Romulus

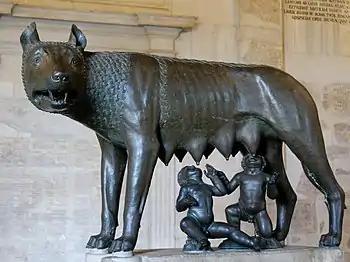
A statue of a She-wolf depicts the twins suckling.

In the traditional account, a she-wolf happened upon the twins, and suckled them until they were found by the king's herdsman, Faustulus, and his wife, Acca Larentia. The brothers grew to manhood among the shepherds and hill-folk. After becoming involved in a conflict between the followers of Amulius and those of their grandfather Numitor, Faustulus told them of their origin. With the help of their friends, they lured Amulius into an ambush and killed him, restoring their grandfather to the throne. The princes then set out to establish a city of their own.